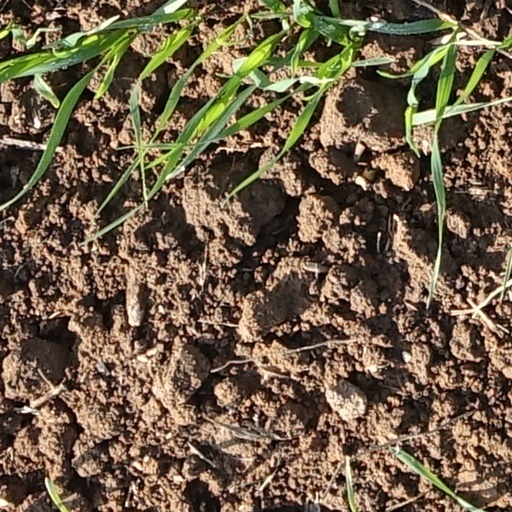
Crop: wheat